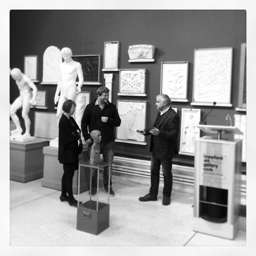
person chats with person and her nephew , the rugby player , at the launch .